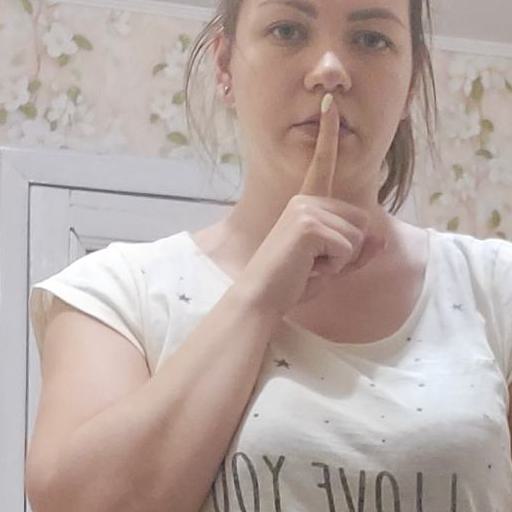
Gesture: mute